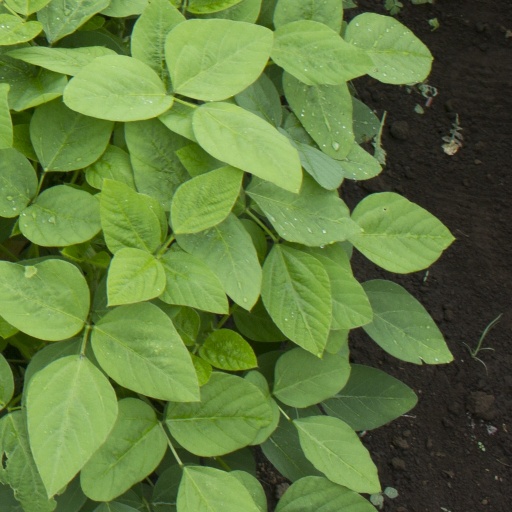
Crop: soybean